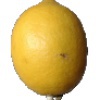
Label: lemon